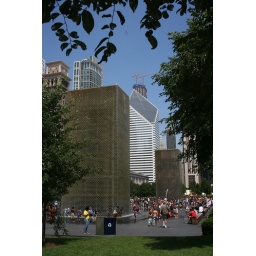
Down by the water towers in the park.